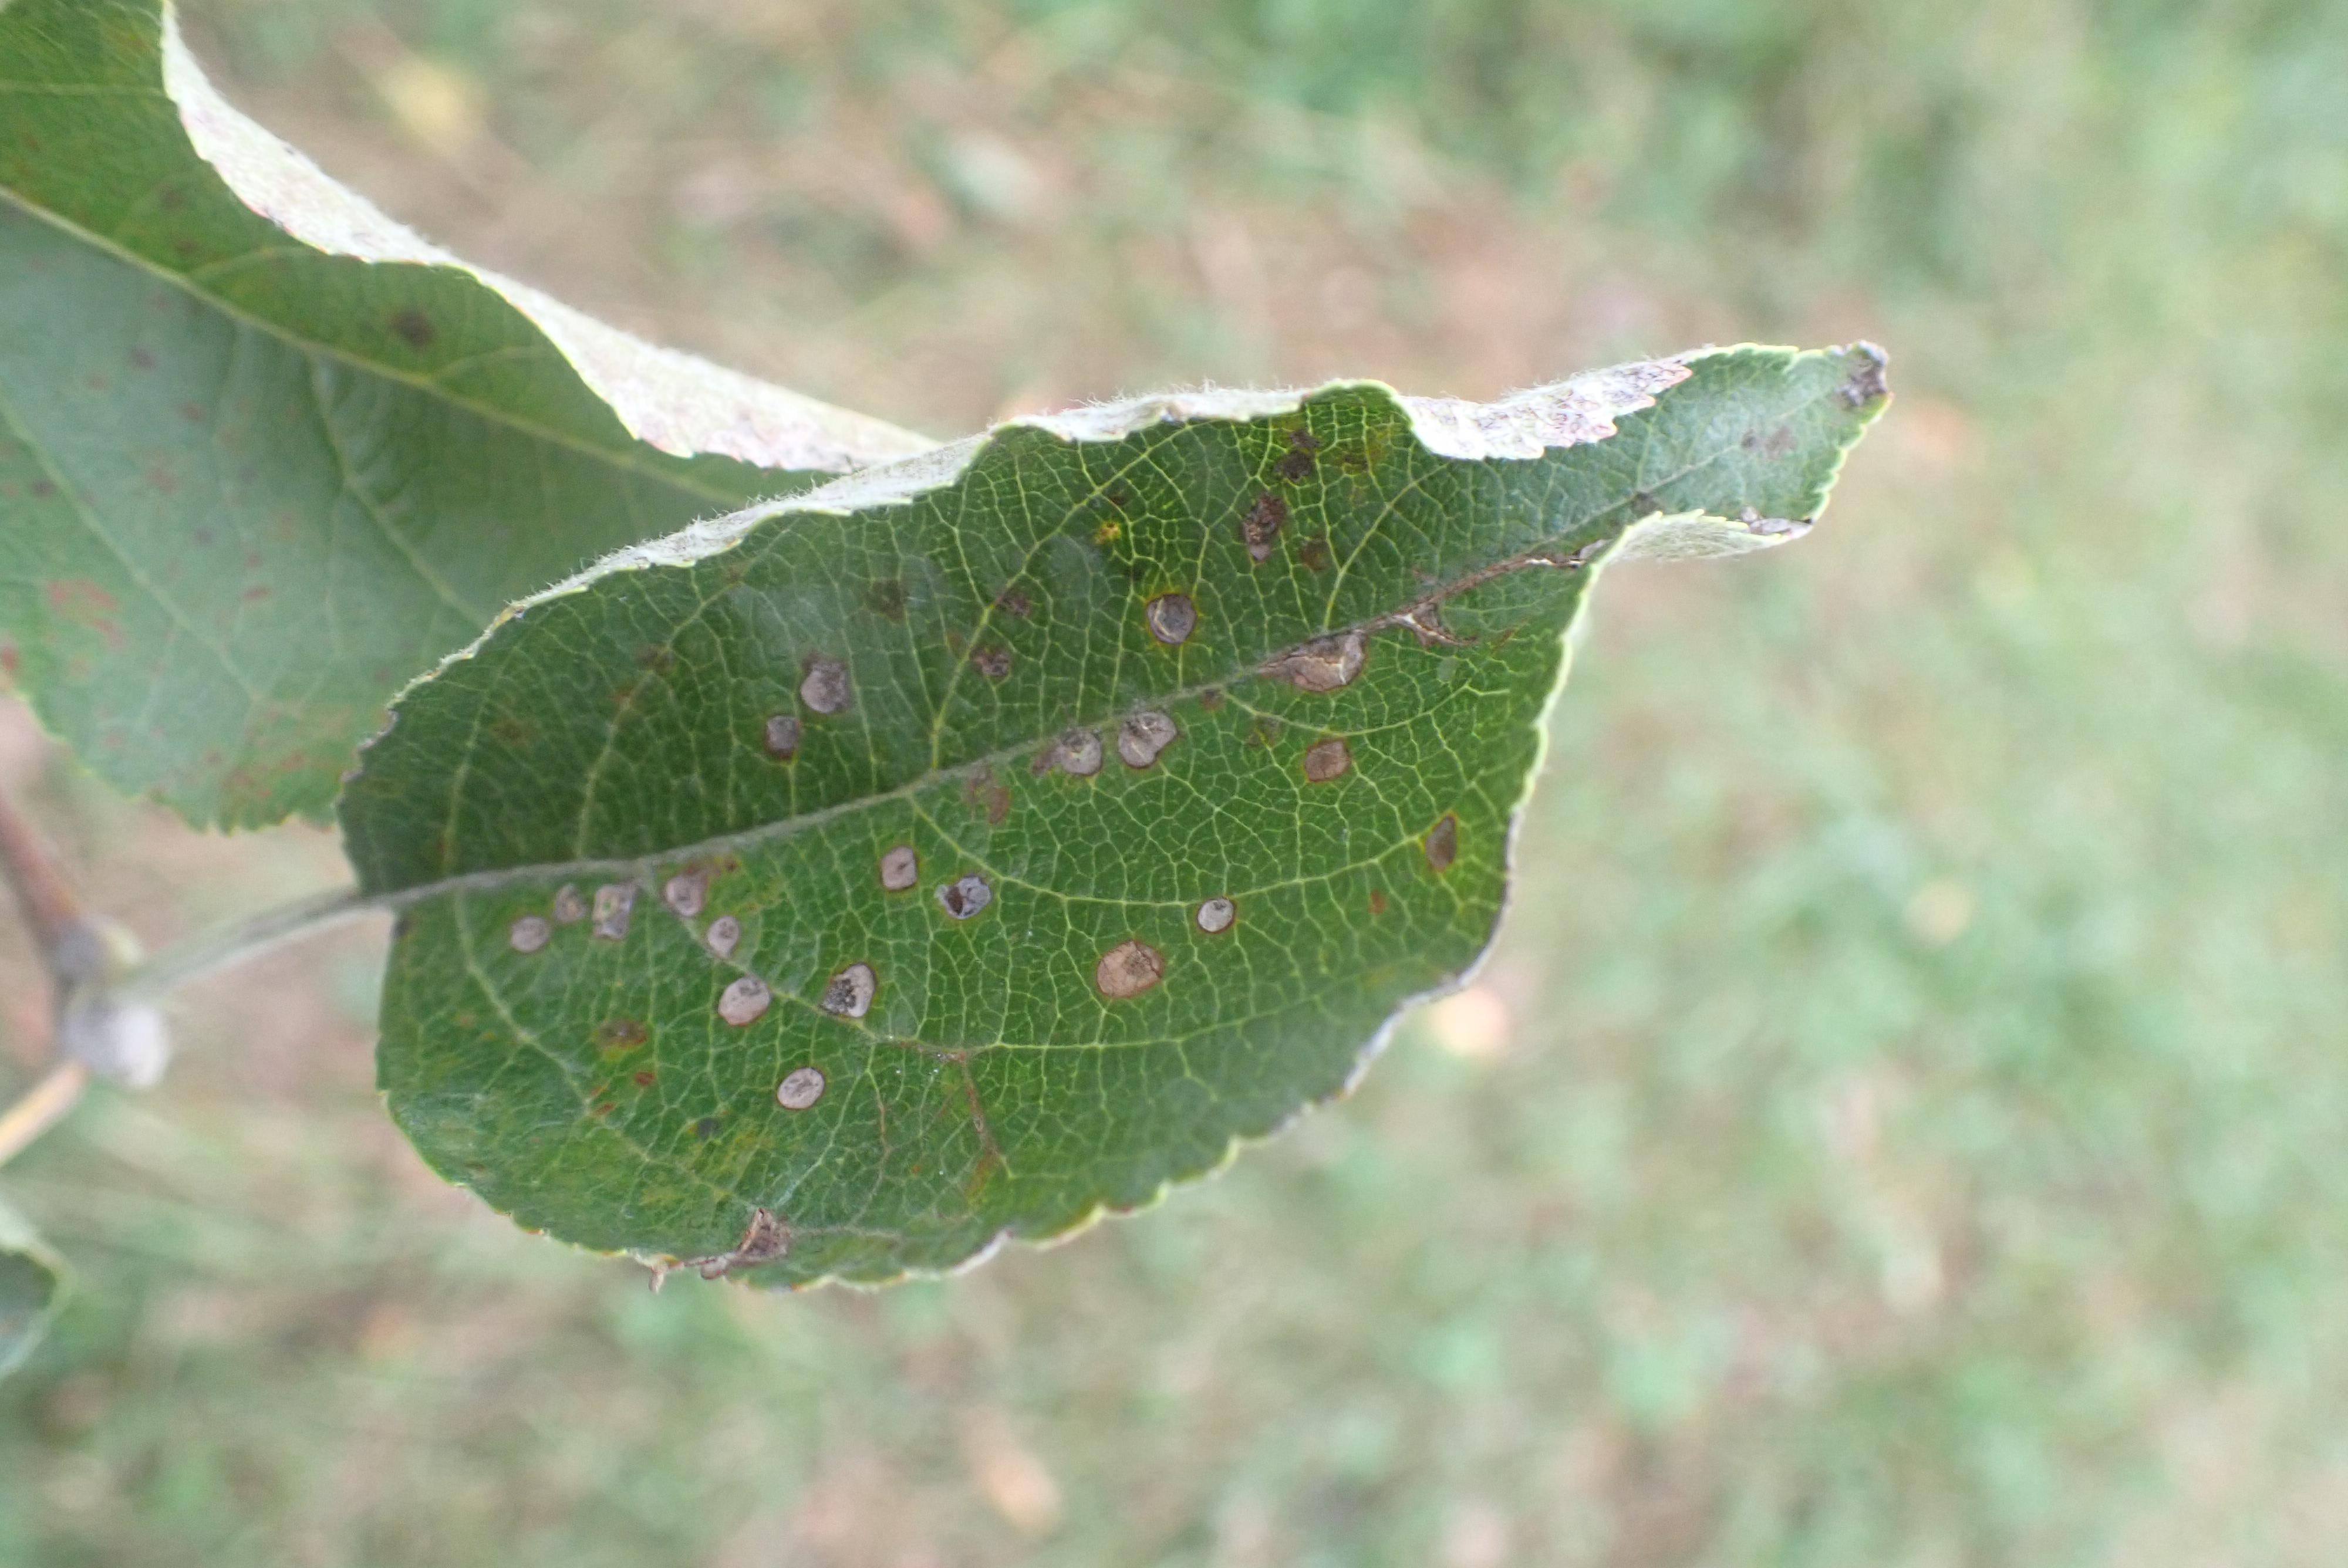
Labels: complex